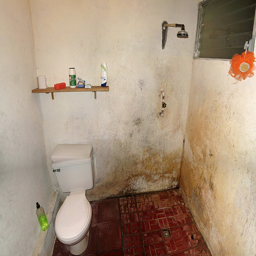
A white toilet in a shit stained bathroom covered in filth.
an old and nasty bathroom with a toilet and shelf
A shabby and dirty bathroom with a toilet and open shower.
This restroom is in need of repair and cleaning.
A very dirty restroom with dirty walls .